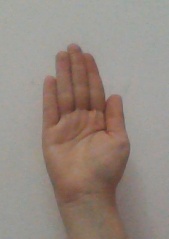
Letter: seen